Pond Hill School

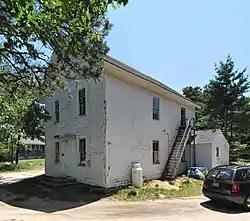
Pond Hill School in 2011

The Pond Hill School is a historic school building at 65 Old Paine Hollow Road (old Route 6) in Wellfleet, Massachusetts. Built in 1857, it is the last of Wellfleet's 19th-century district schools to be built, and to survive relatively intact. The school is now home to the South Wellfleet Neighborhood Association. The building was listed on the National Register of Historic Places in 1989.